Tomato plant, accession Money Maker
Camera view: vertical (180 deg); turntable rotation: 90 degrees
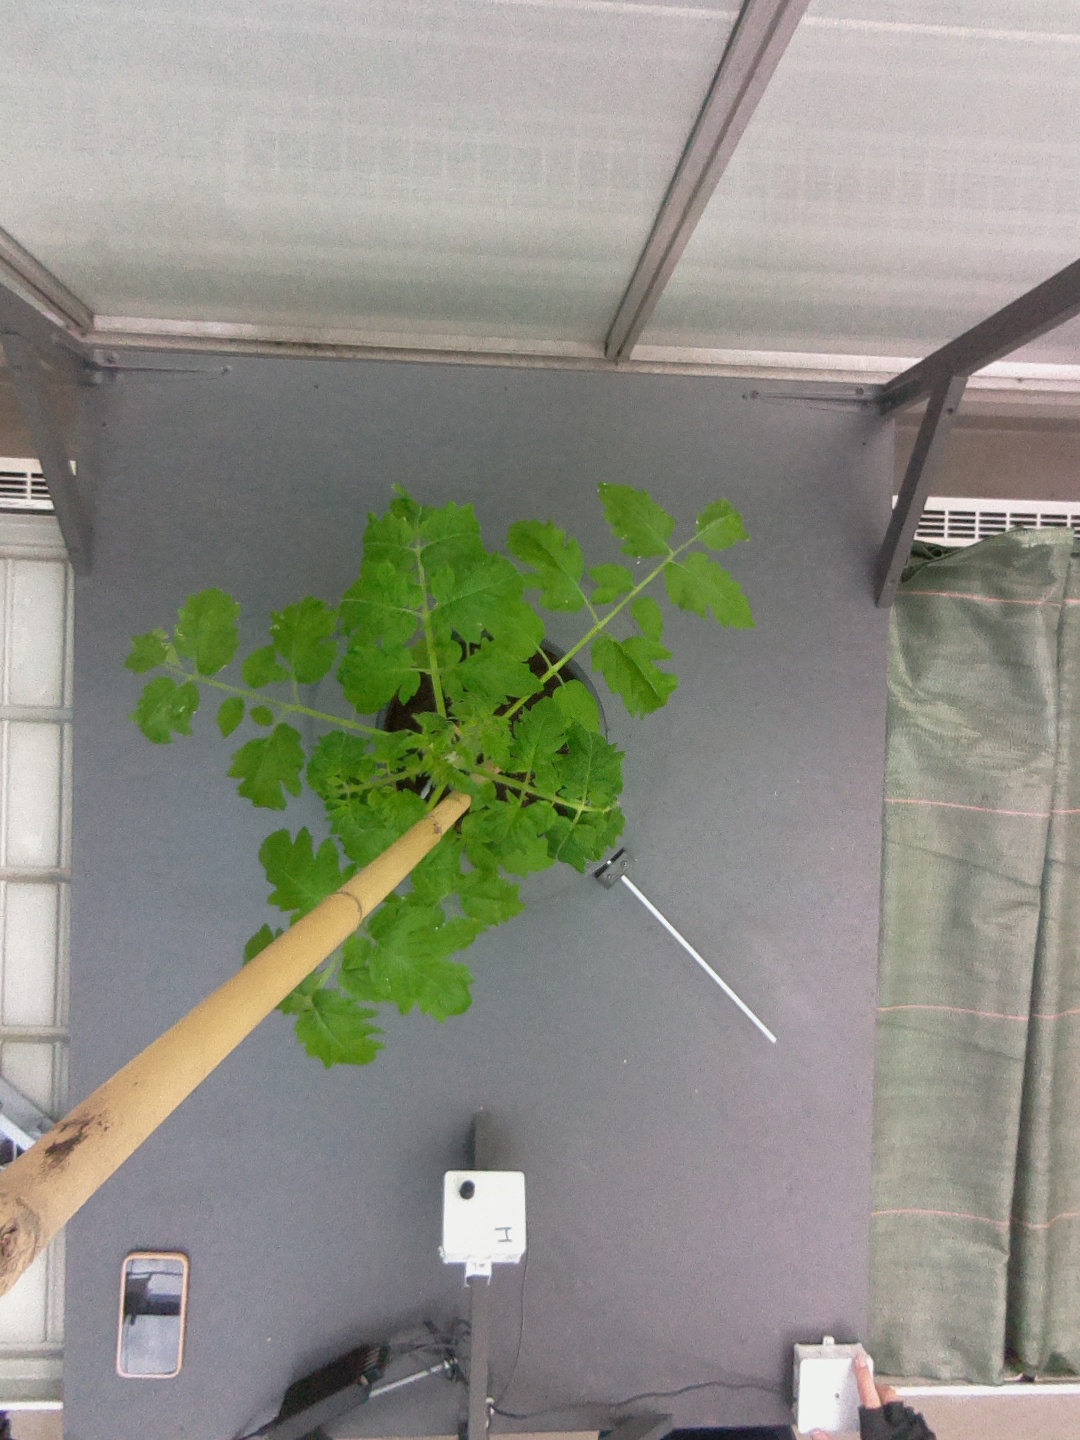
BBCH growth stage 15: 10 of true leaves visible